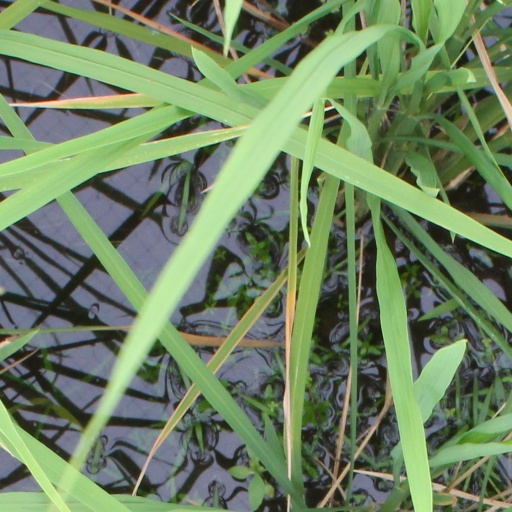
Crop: rice